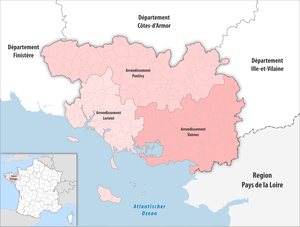
Si historiquement le Morbihan était un territoire largement ancré à droite, certains résultats électoraux récents tendent à nuancer cette affirmation.
Le département du Morbihan comprend trois arrondissements.